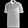
Label: T - shirt / top